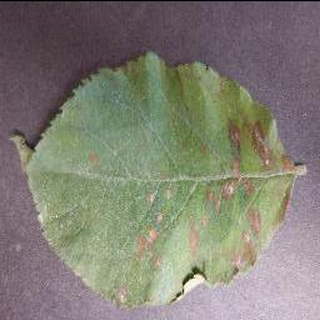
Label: apple_cedar_apple_rust